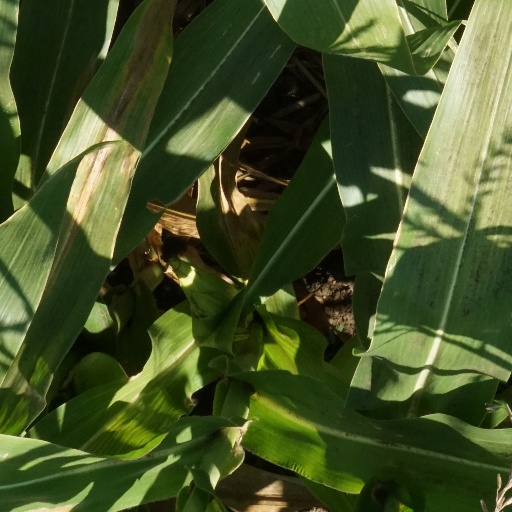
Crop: maize; corn